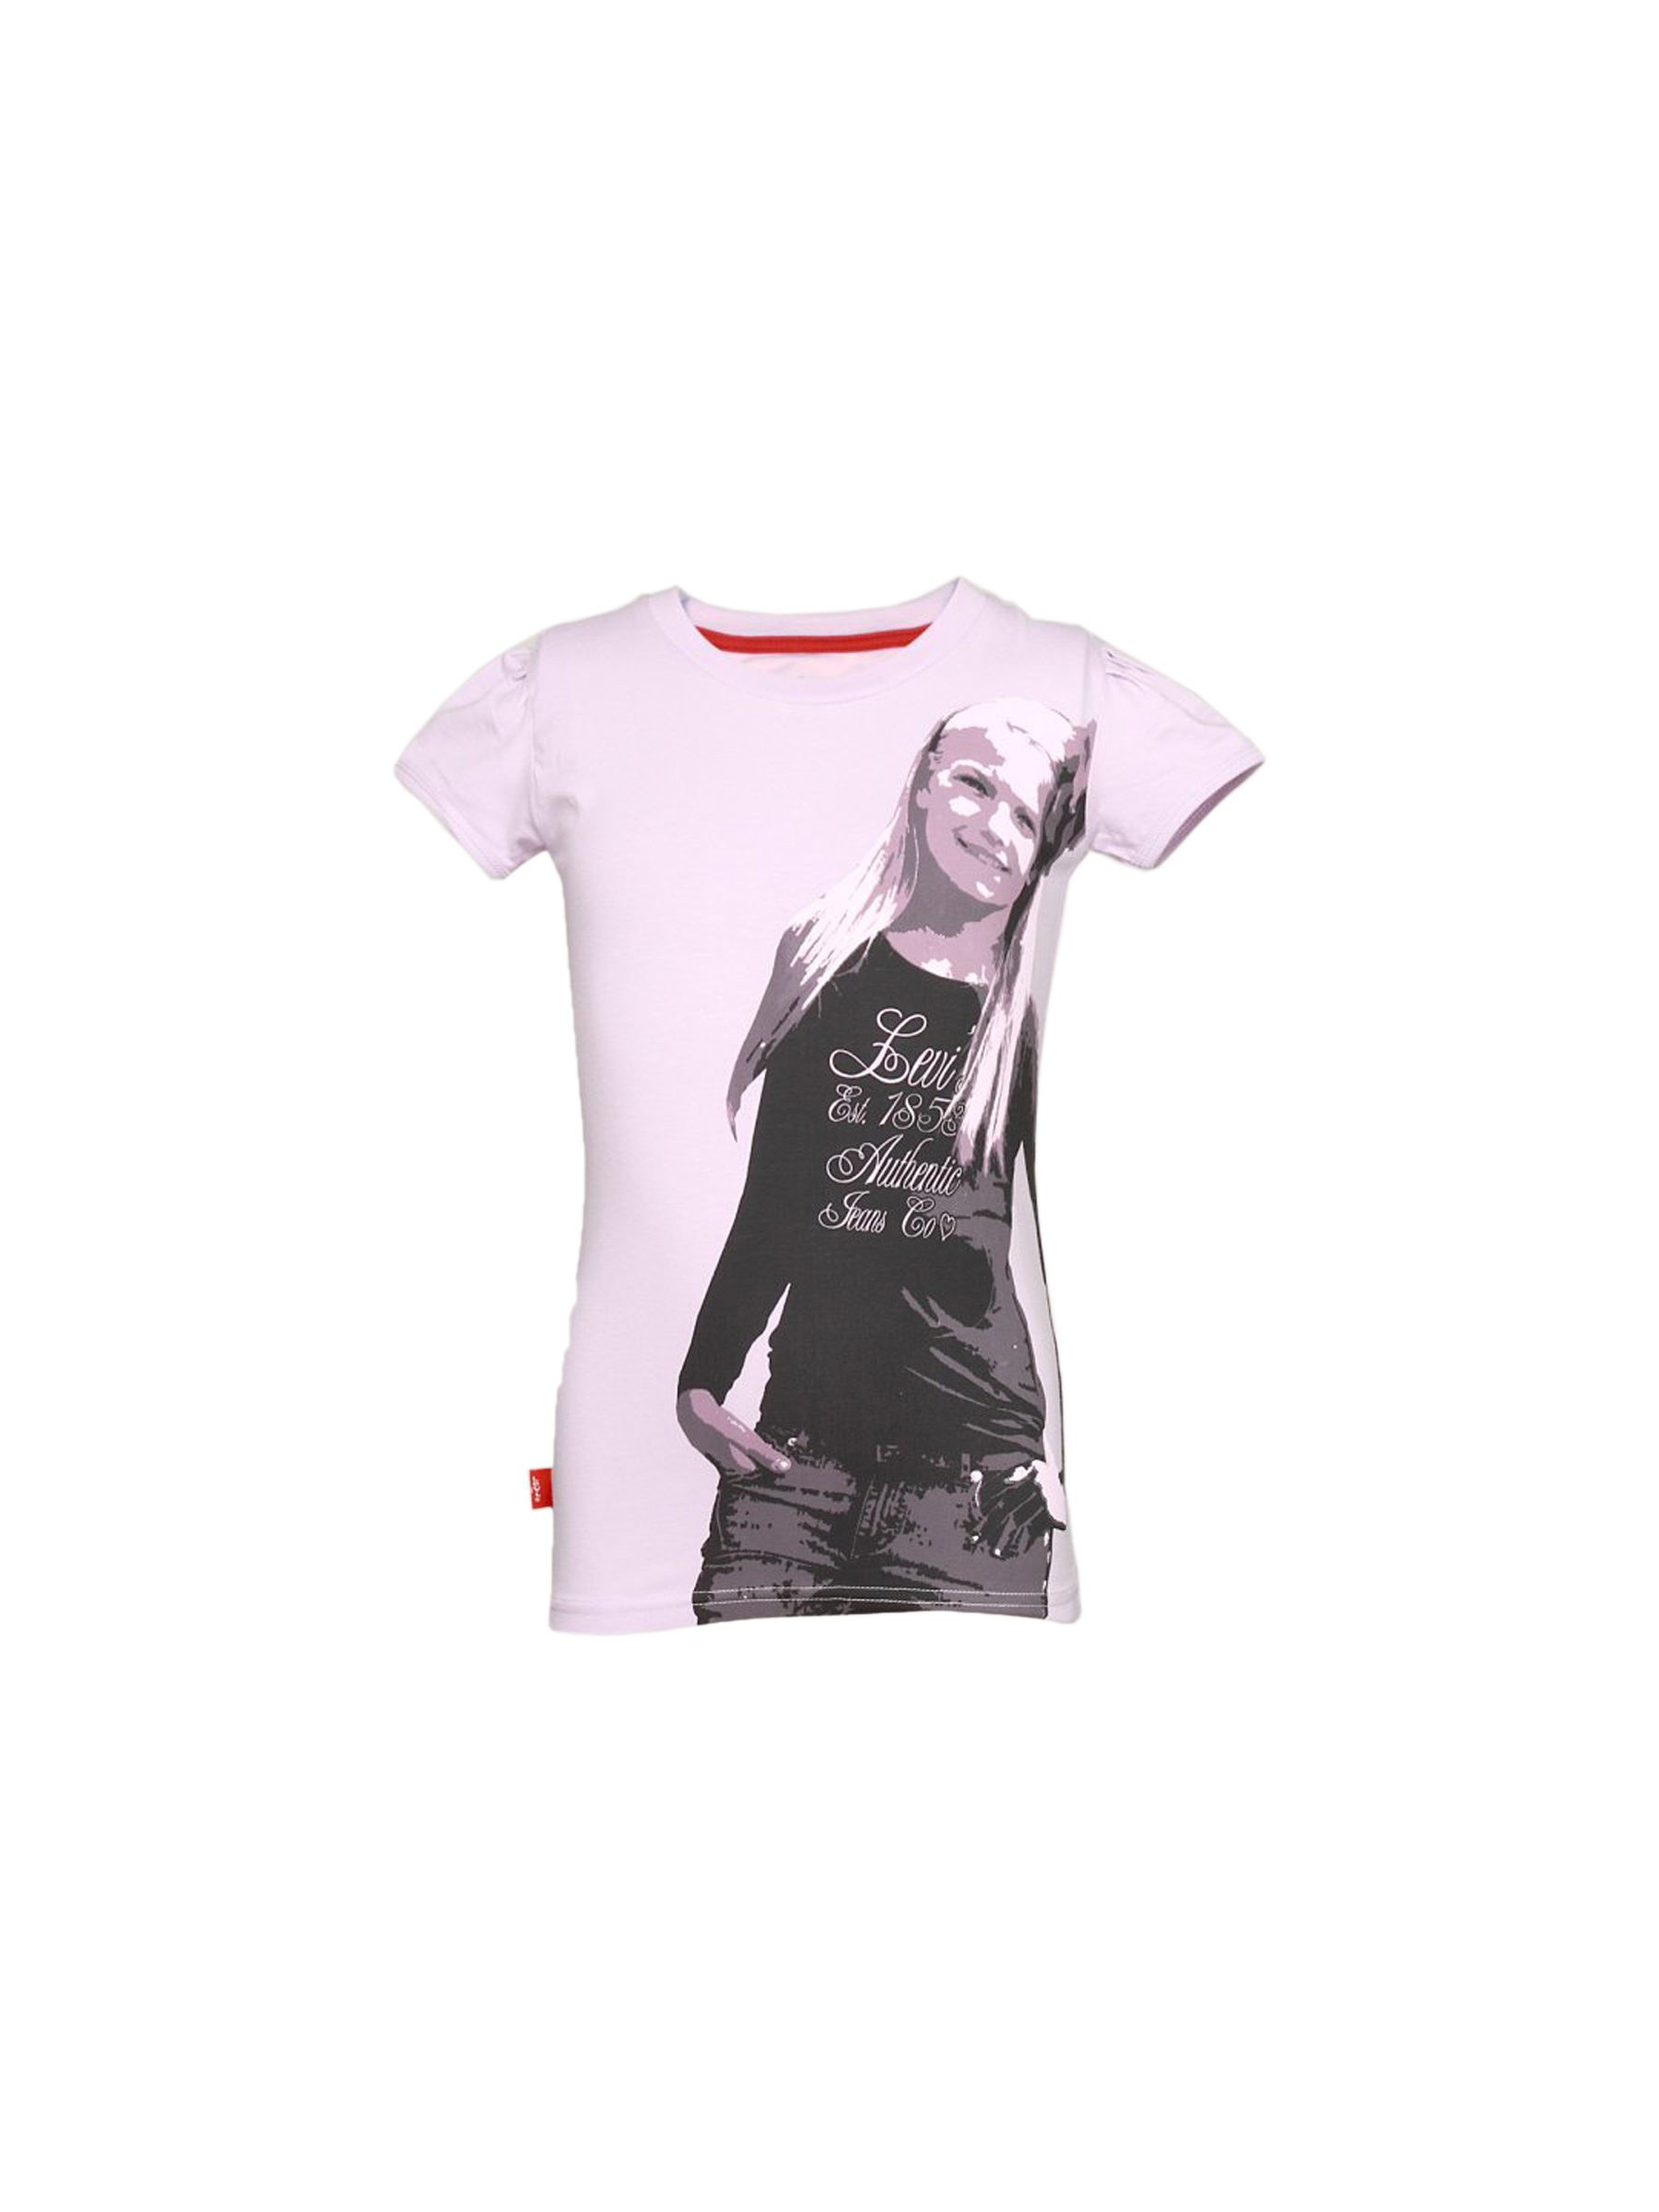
Levis Kids Girl's Darcy Purple Teens Kidswear
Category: Apparel / Topwear / Tops
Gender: Women
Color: Purple
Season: Summer 2011
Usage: Casual